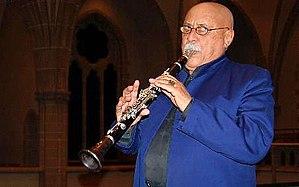
Giora Feidman, né le 26 mars 1936, Buenos Aires en Argentine, est un clarinettiste argentin, un des principaux représentant de la musique klezmer contemporaine, en y associant des éléments de jazz, de soul et de musique classique.